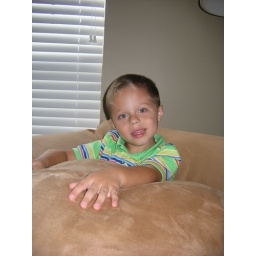
Chandler in green Polo shirt NLR